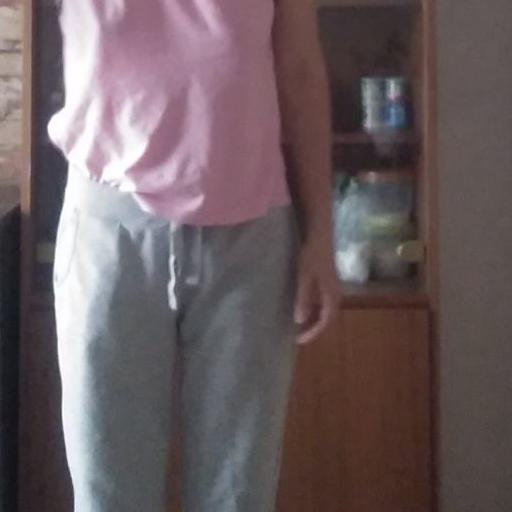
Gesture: no_gesture